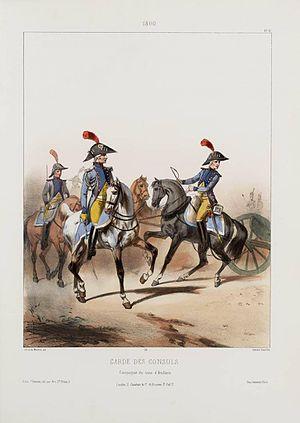
Le service du train dans l'armée napoléonienne est un corps militaire constitué d'unités chargées du transport logistique des approvisionnements, équipements et munitions - train des équipages et du génie - et du convoyage des pièces et du charroi d'artillerie - train d'artillerie - qui servirent au sein de l'armée française sous le Premier Empire, tant dans la Garde impériale que dans l'armée de ligne. D'autres composantes de la « Grande Armée » disposaient également d'un charroi qu'elles géraient toutefois par elles-mêmes sans l'appui d'un service du train, tel le service sanitaire et la maison militaire de l'Empereur.